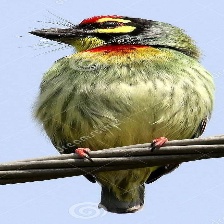
Species: COPPERSMITH BARBET
Scientific name: MEGALAIMA HAEMACEPHALA